István Szedlacsek

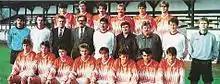
The team of Dorogi Bányász, Szedlacsek in the upper row, third from the left

István Szedlacsek (born 26 August 1966) is a retired Hungarian football striker.